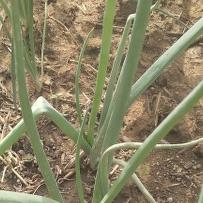
Crop: Onion
Condition: healthy-leaf